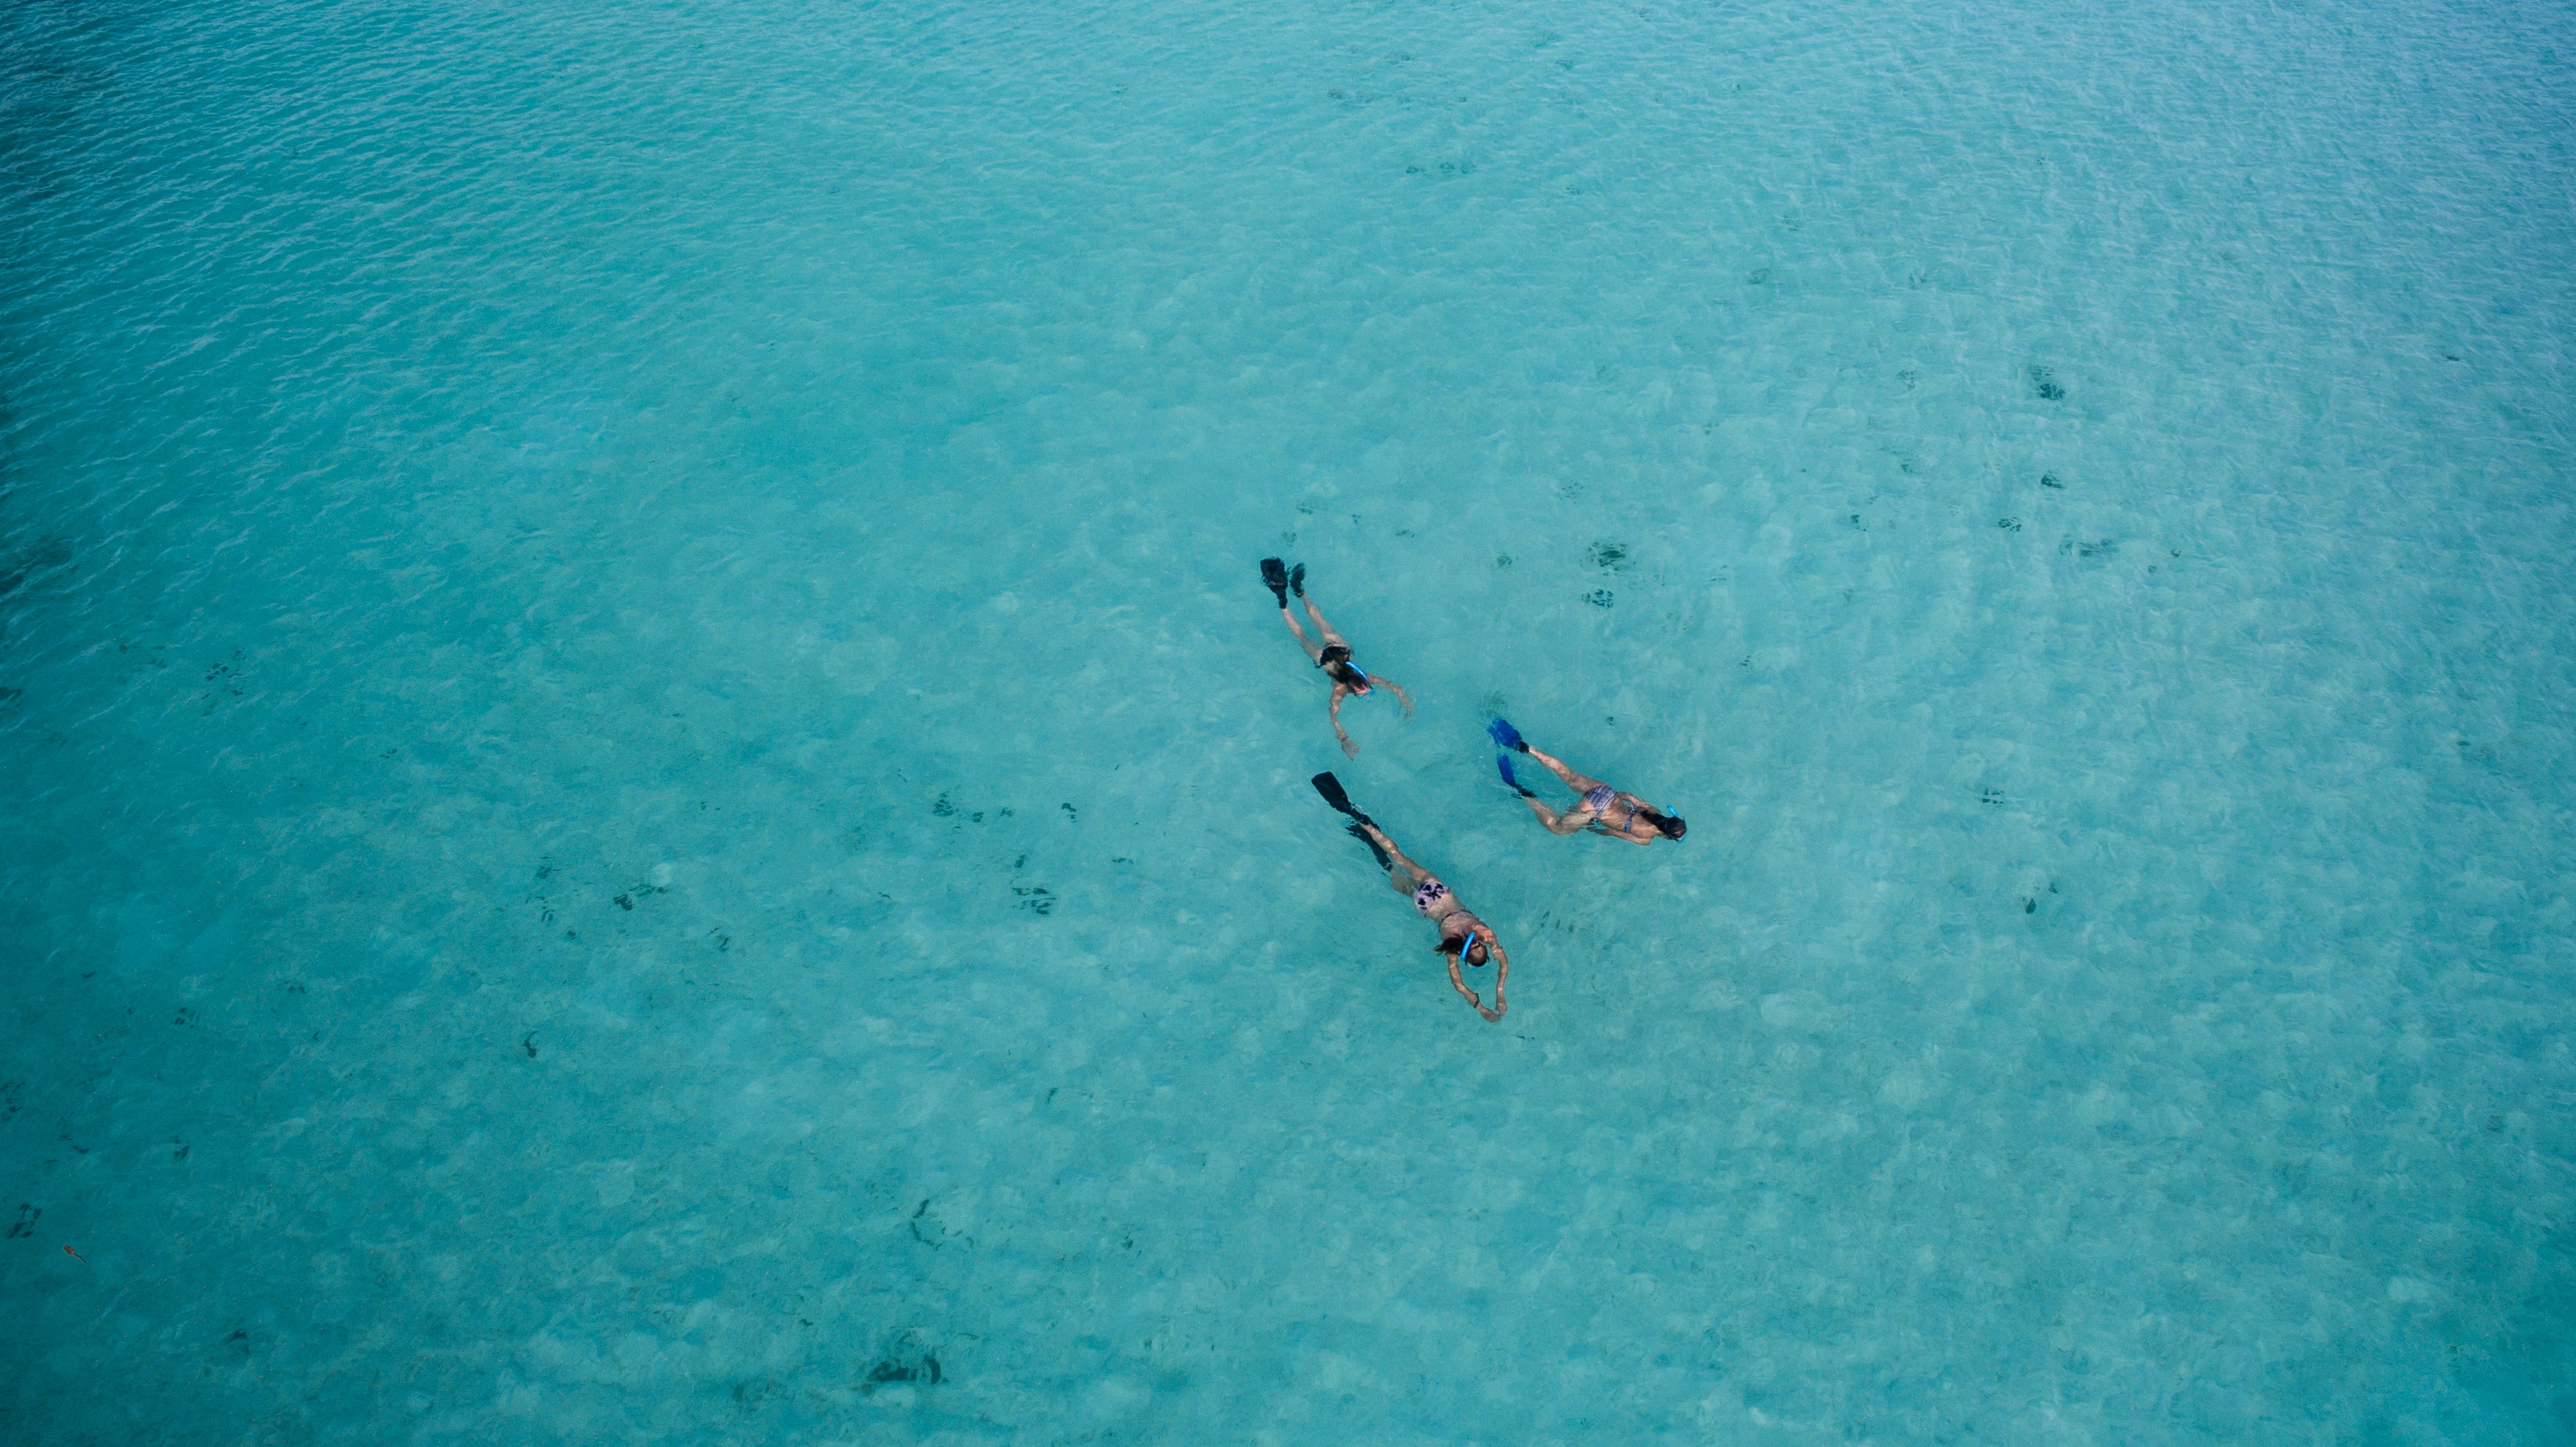
beach, sea, water, sand, ocean, people, summer, vacation, travel, recreation, diving, underwater, green, biology, island, blue, leisure, seashore, freediving, outdoors, daylight, water sports, water sport, marine biology